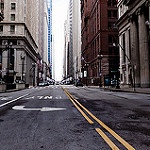
Scene: Outdoor